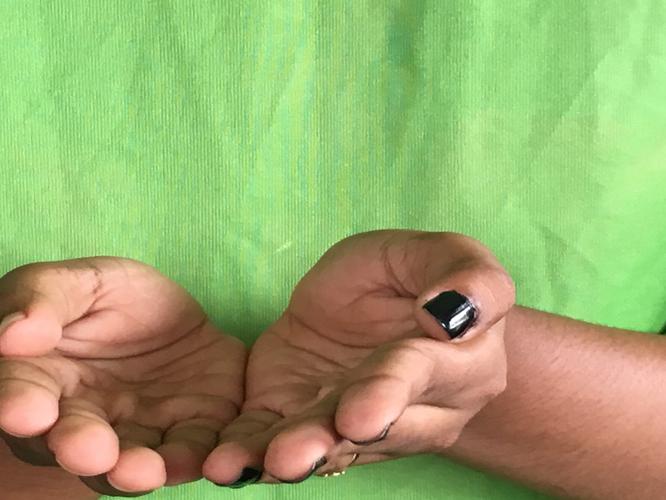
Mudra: Pushpaputa
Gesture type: double_hand